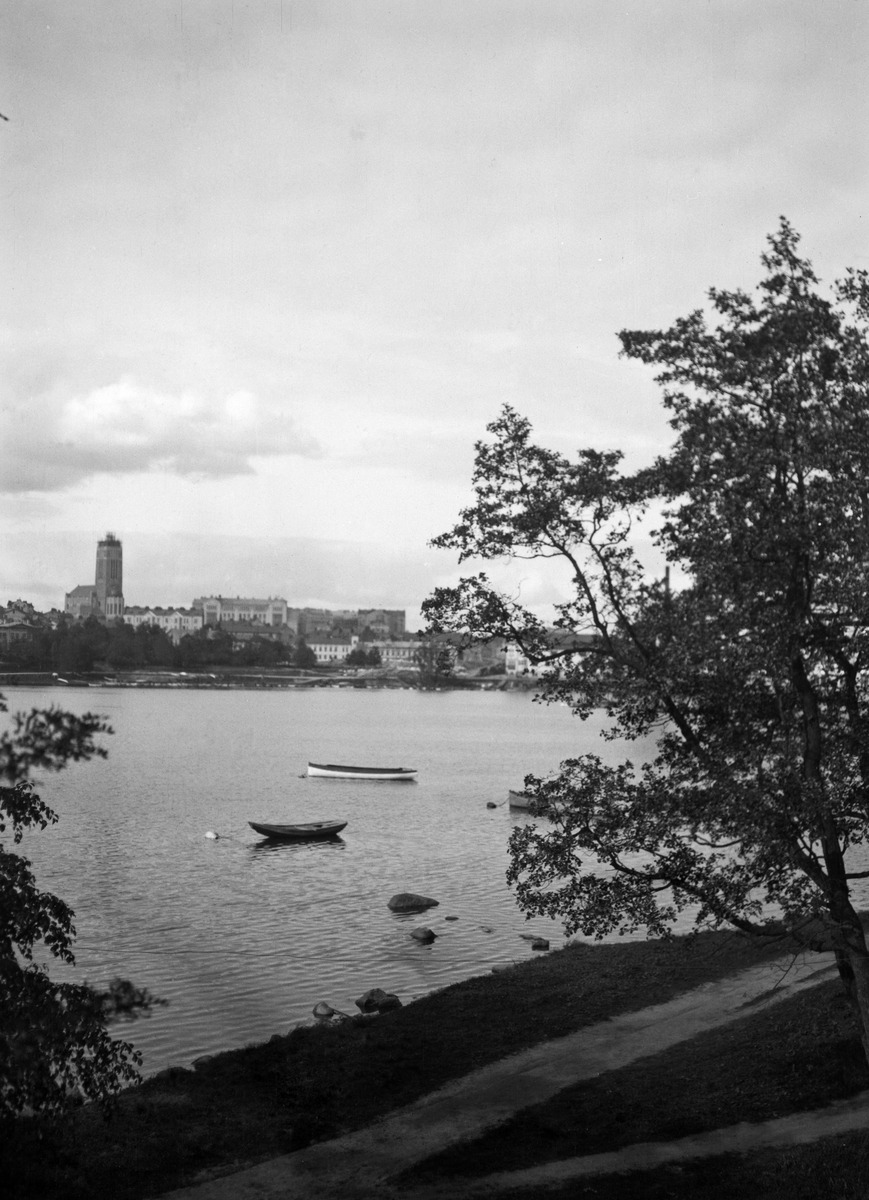
Töölönlahden länsirantaa
sisällön kuvaus: Töölönlahden länsirantaa. mustavalkoinen
Kuvaaja: Timiriasew, Ivan, valokuvaaja
Ajankohta: kuvausaika 1911
Paikka: Suomi, Uusimaa, Helsinki, Töölö Helsinki, Taka-Töölö Helsinki, Töölönlahti
Aiheet: kaupunkikuva, puistot, vesialueet, lahdet